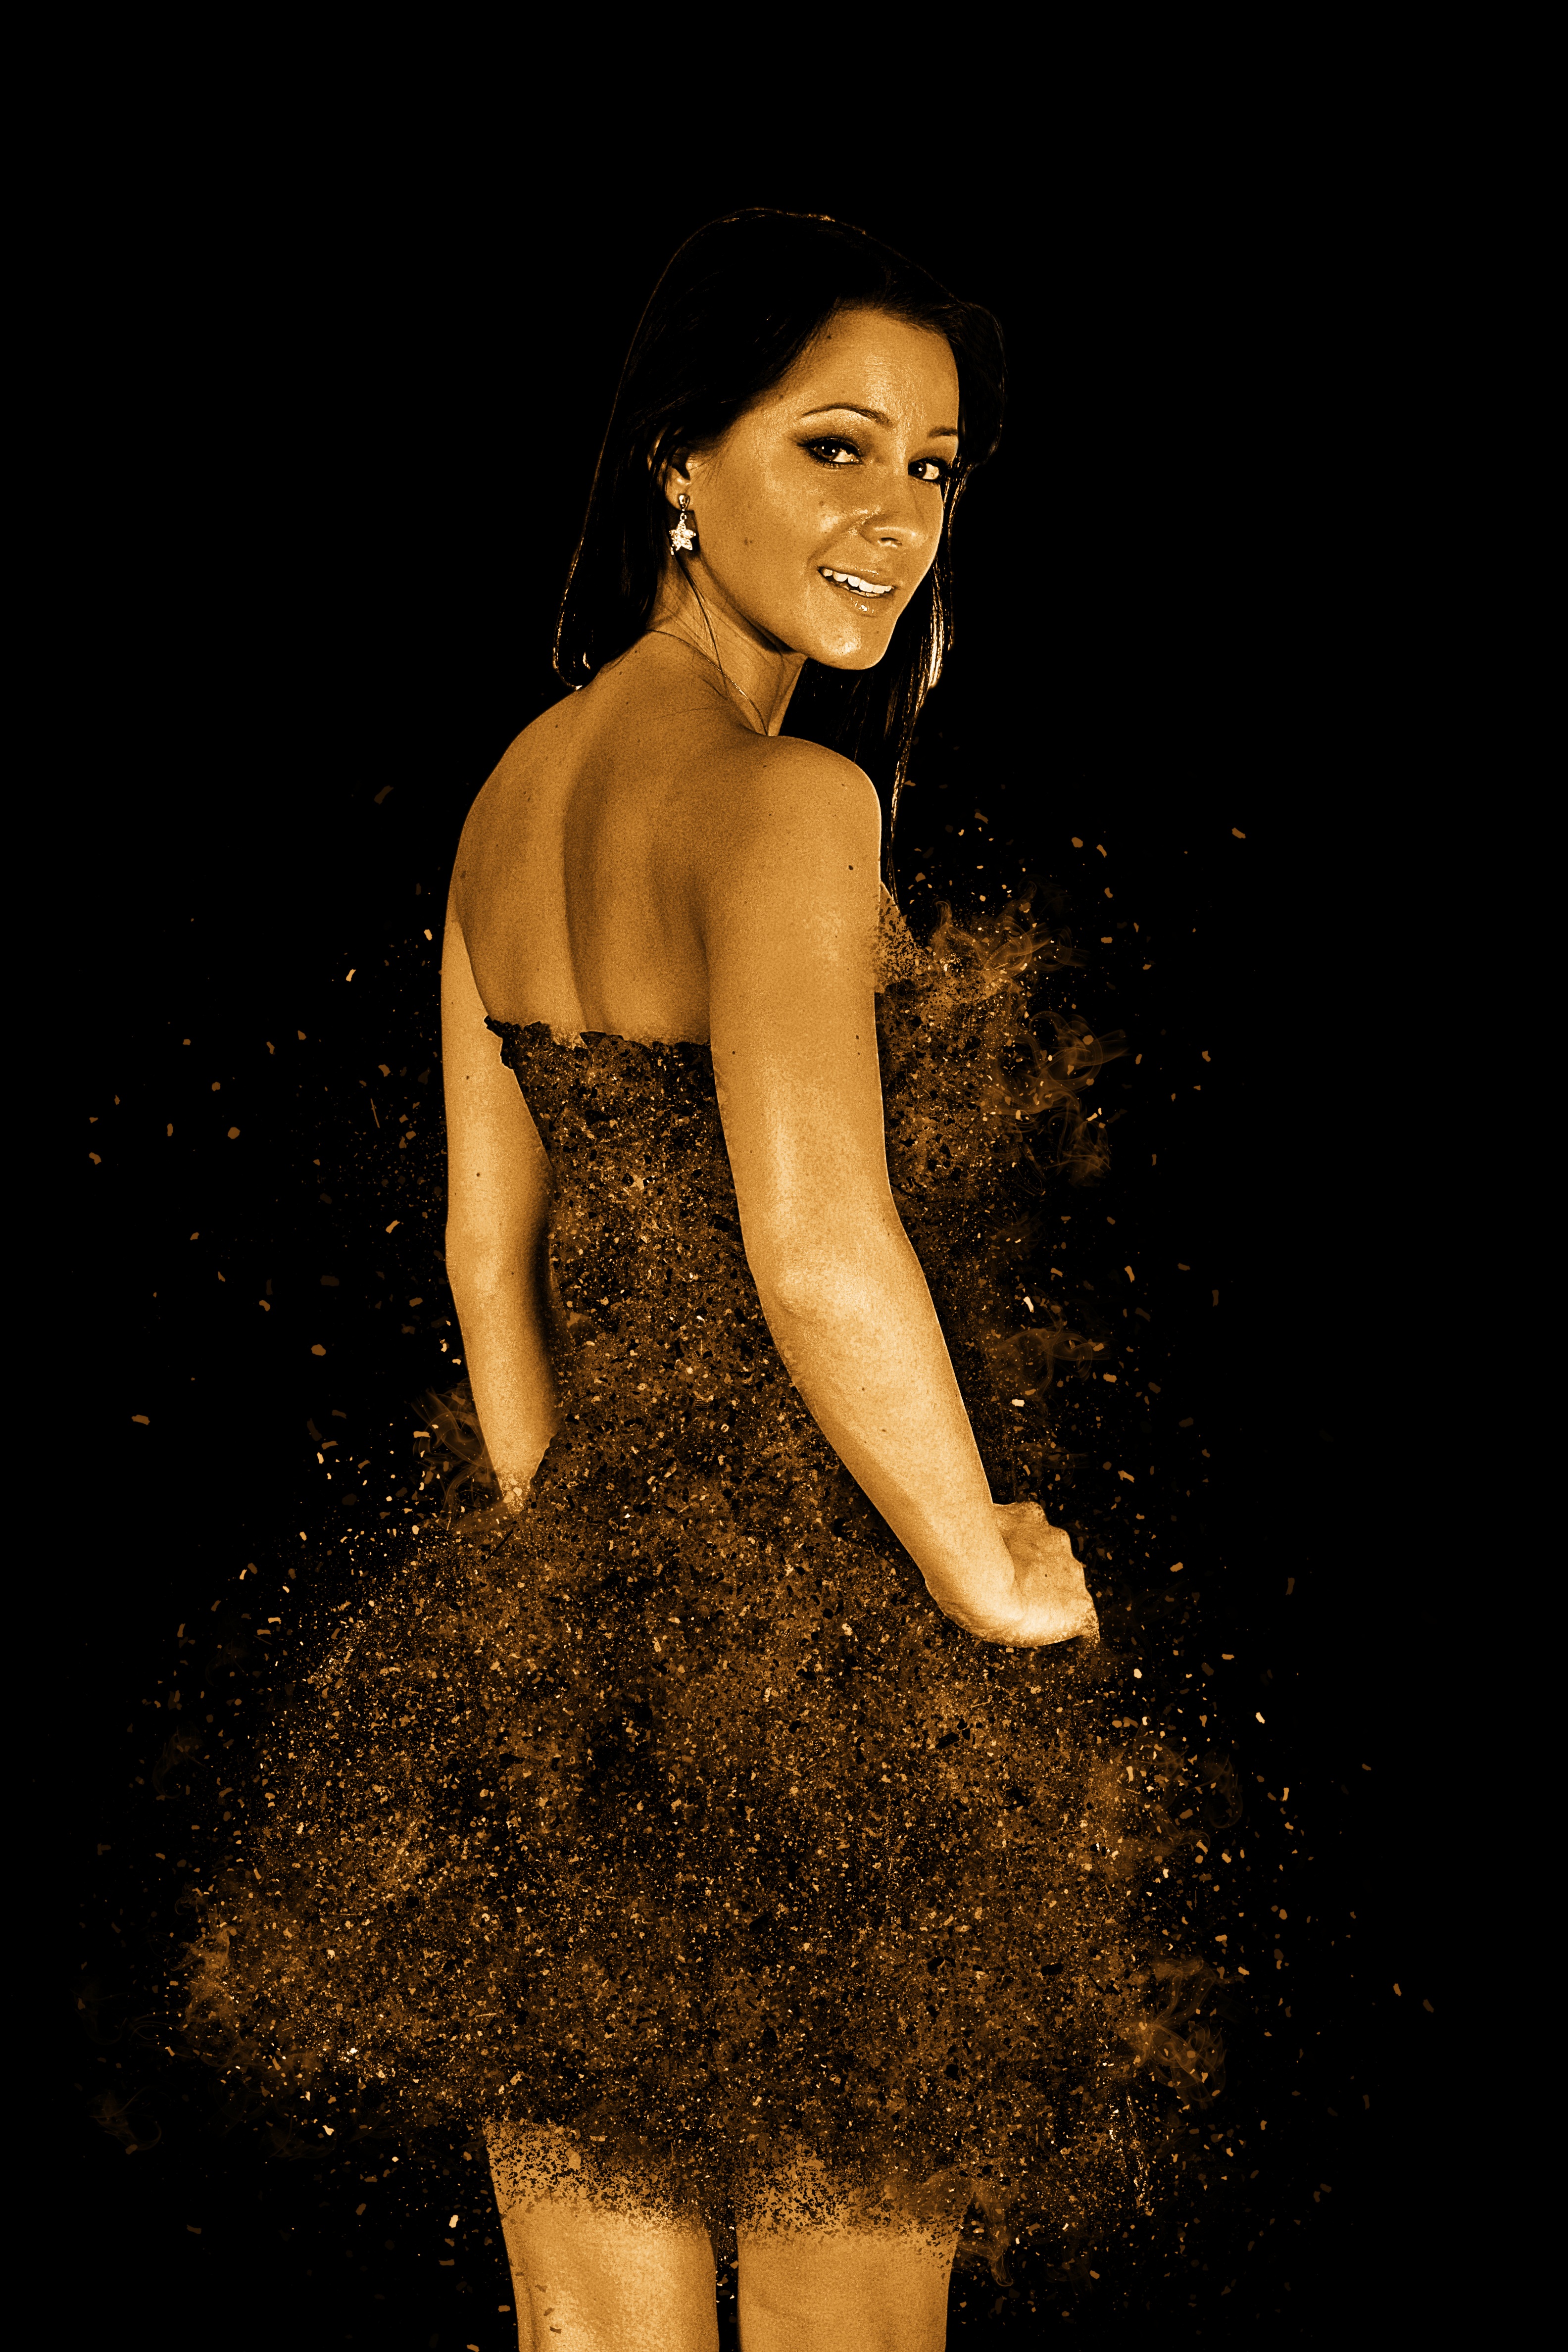
girl, woman, hair, photography, female, portrait, model, young, fashion, lady, shoulder, hairstyle, smile, lichtspiel, face, dress, happy, head, skin, beauty, beautiful, sexy, pretty, young woman, sensual, photo shoot, joy of life, art model, supermodel, strapless